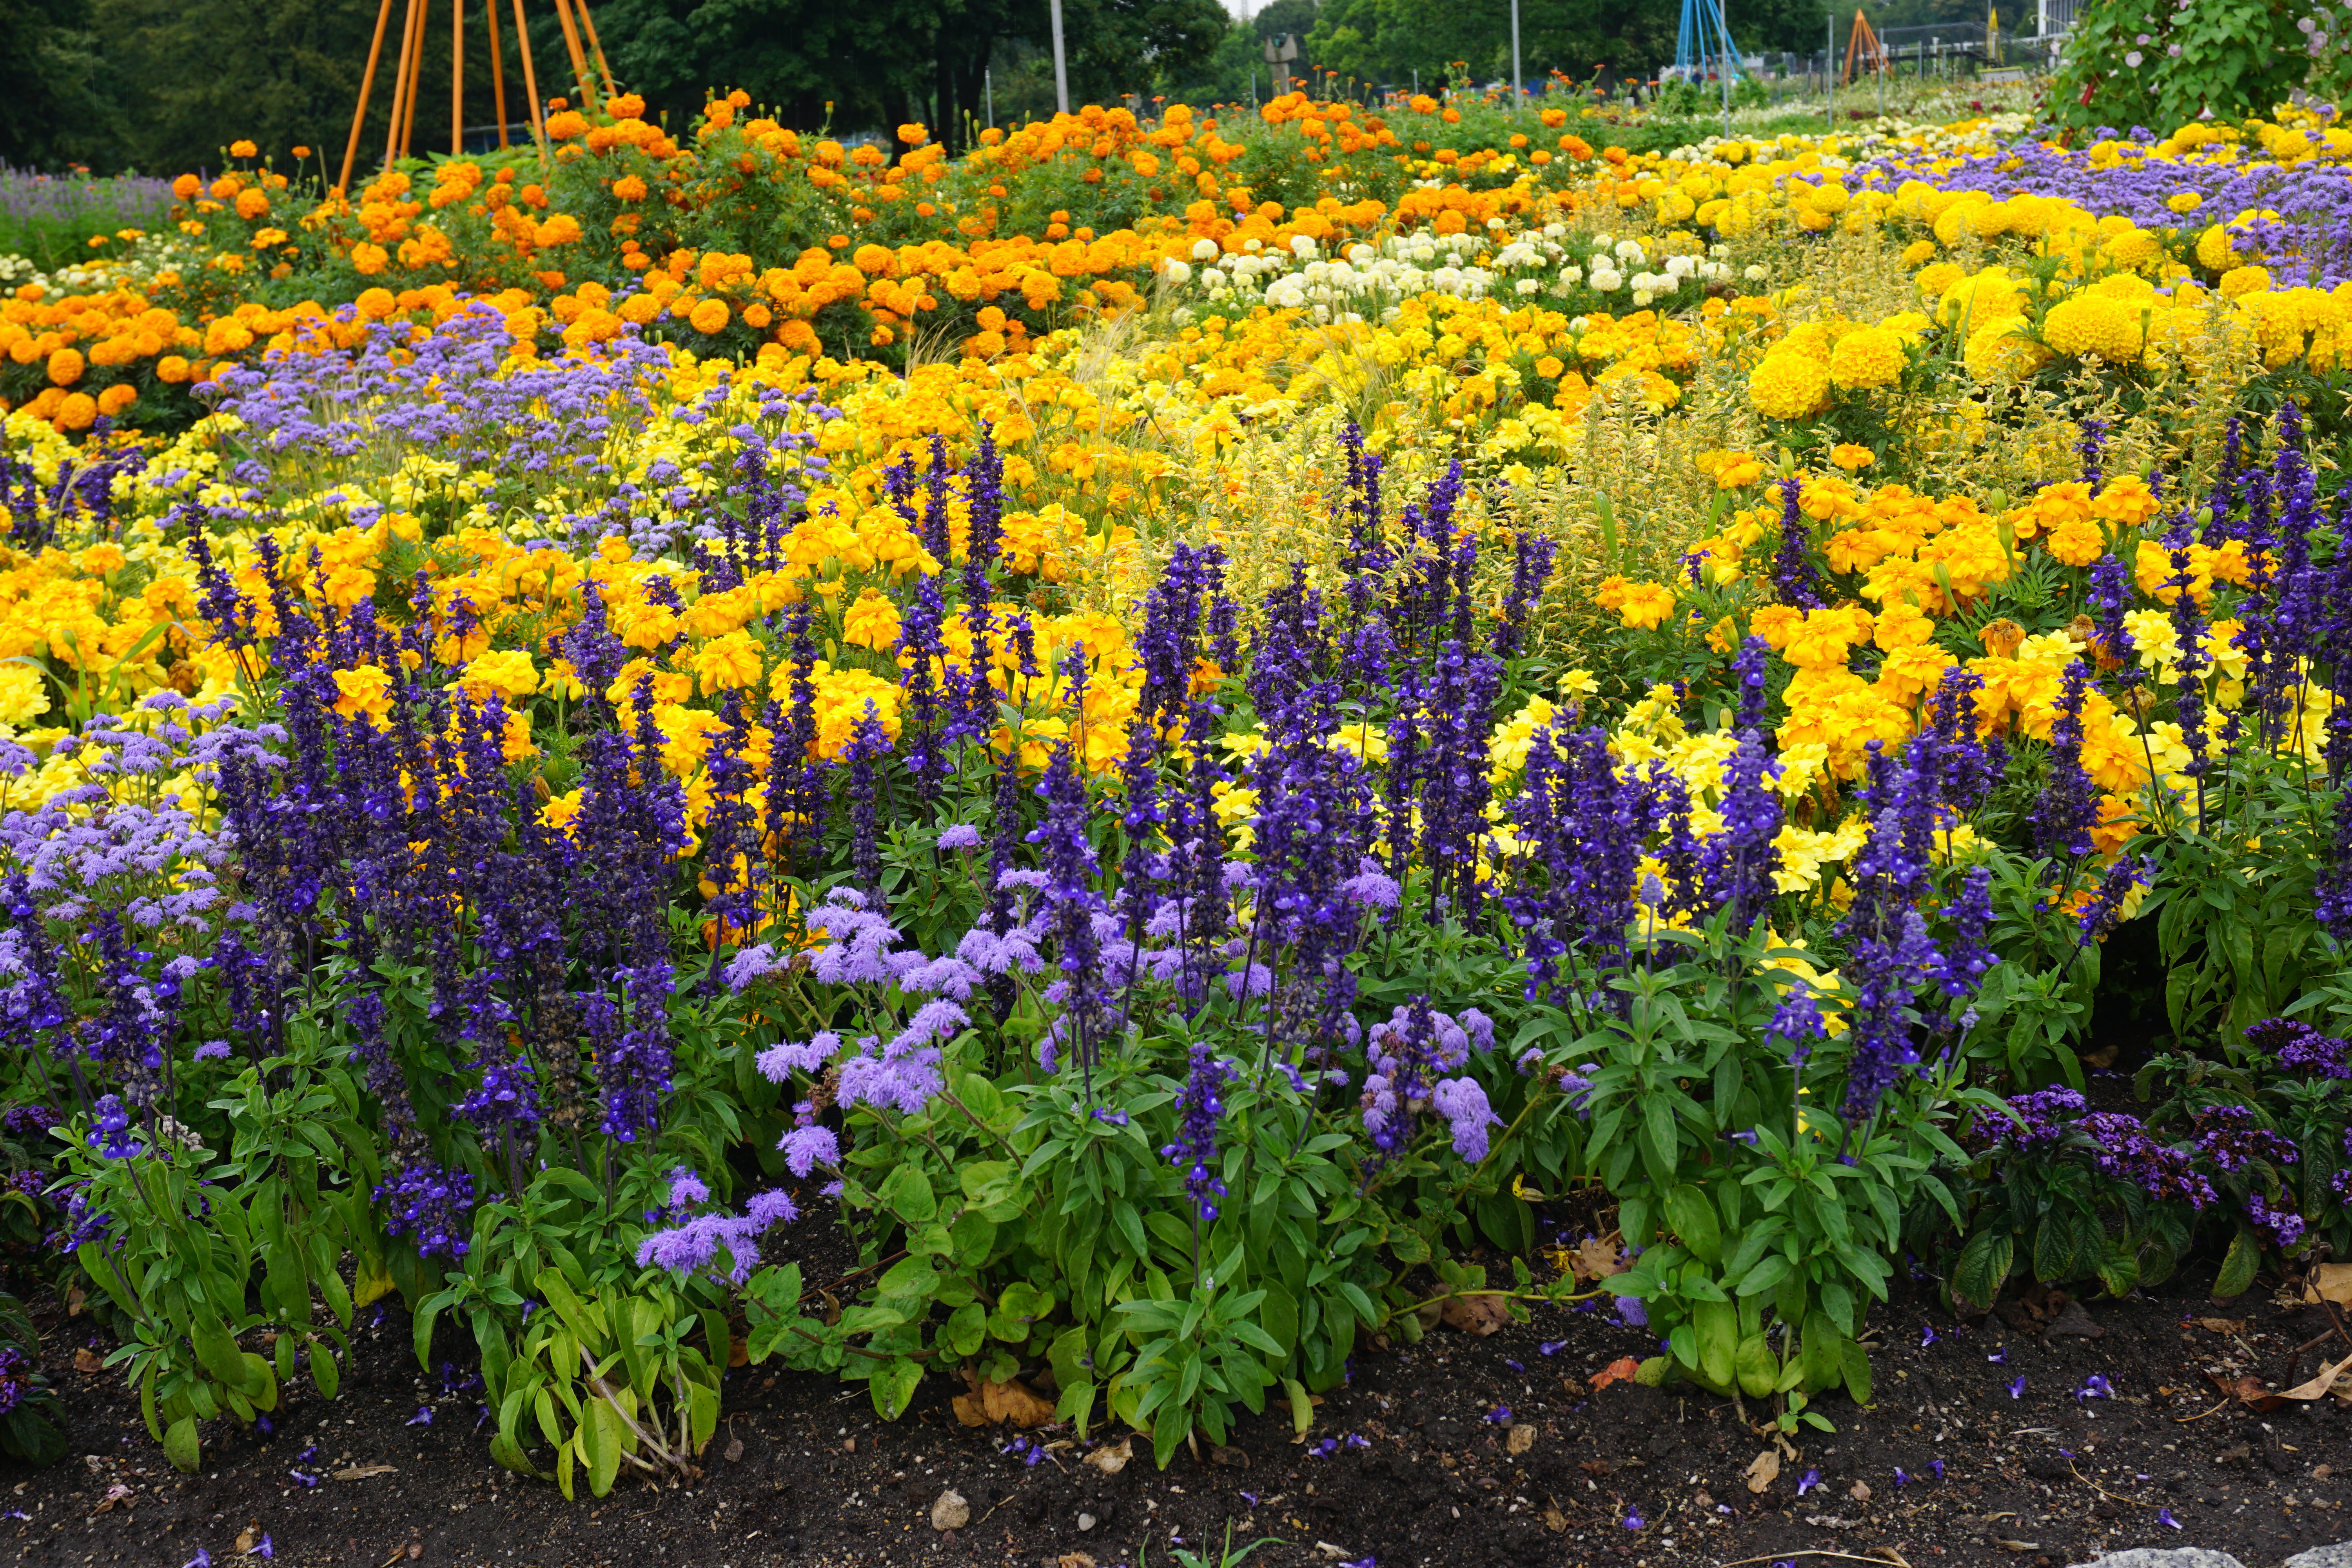
flowers, flower, flowering plant, plant, garden, botany, lupin, spring, annual plant, delphinium, shrub, wildflower, groundcover, landscaping, monkshood, botanical garden, nepeta, violet family, goldenrod, perennial plant, gardening, herbaceous plant, bellflower family